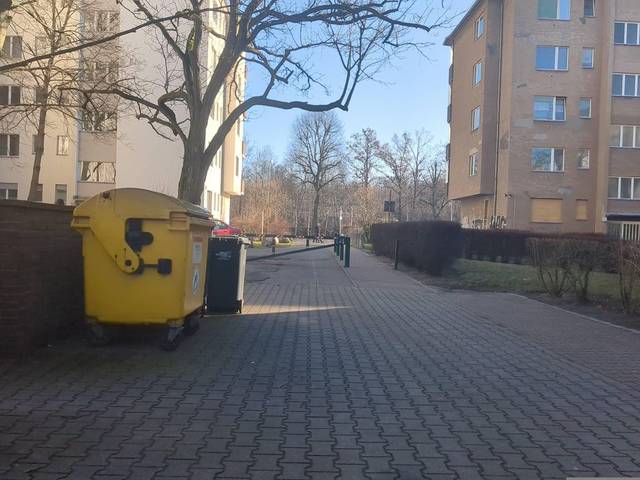
Region: Germany
Coordinates: 52.547, 13.38